GMHC

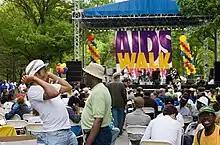
AIDS Walk 2005

Rodger McFarlane began a crisis counseling hotline that originated on his own home telephone, which ultimately became one of the organization's most effective tools for sharing information about AIDS. He was named director of GMHC in 1982, helping create a more formal structure for the nascent organization, which had no funding or offices when he took on the role. GMHC operated out of a couple of rooms for offices in a rooming house at 318 West 22nd Street in Chelsea owned by Mel Cheren of West End Records.